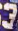
Number: 3